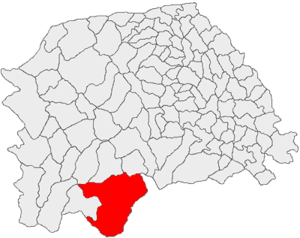
Broșteni est une ville du județ de Suceava, Moldavie, située dans le nord-est de la Roumanie. En 2011, elle comptait 5 506 habitants.